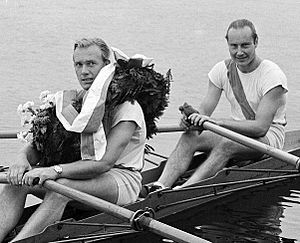
Ebbe Parsner
Ebbe Vestermann Parsner var en dansk eliteroer, der vandt sølvmedalje ved sommer-OL 1948 i London i doublesculler sammen med Aage Ernst Larsen.